Alexander Thomson of Banchory

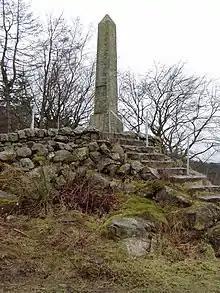
Obelisk in Tollohill Wood

In 1852 Thomson published "Social Evils: Their Causes and Their Cure". In 1855 Aberdeen University awarded him an honorary doctorate (LLD). He occasionally directed his attention to antiquarian and geological subjects, and also inquiries touching the social condition of the people. He had co-operated with Sheriff Watson in planting in Aberdeen the first "Ragged School" attempted in Scotland; and he continued to help the Sheriff in extending the experiment. In 1859, when Albert, Prince Consort presided at the meeting of the British Association held at Aberdeen, Thomson entertained the Prince at Banchory House. In commemoration of this event, he erected a granite obelisk on the Cotcraig Rock at Tollo Hill. Though his health began to fail, he still continued to pursue the subjects which interested him, and published a number of pamphlets on antiquarian and scientific subjects.